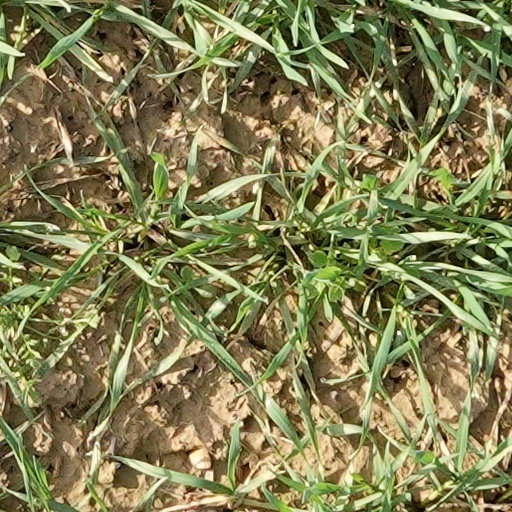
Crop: wheat